Palazzo Orsini (Bomarzo)

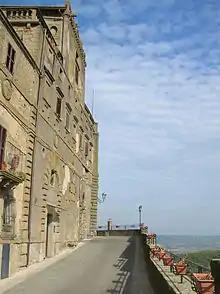
a view of the palace

In 1564 Annibale Caro was commissioned to paint a gigantomachia in the loggia of the palace, but no traces remain of this work, perhaps never realised.